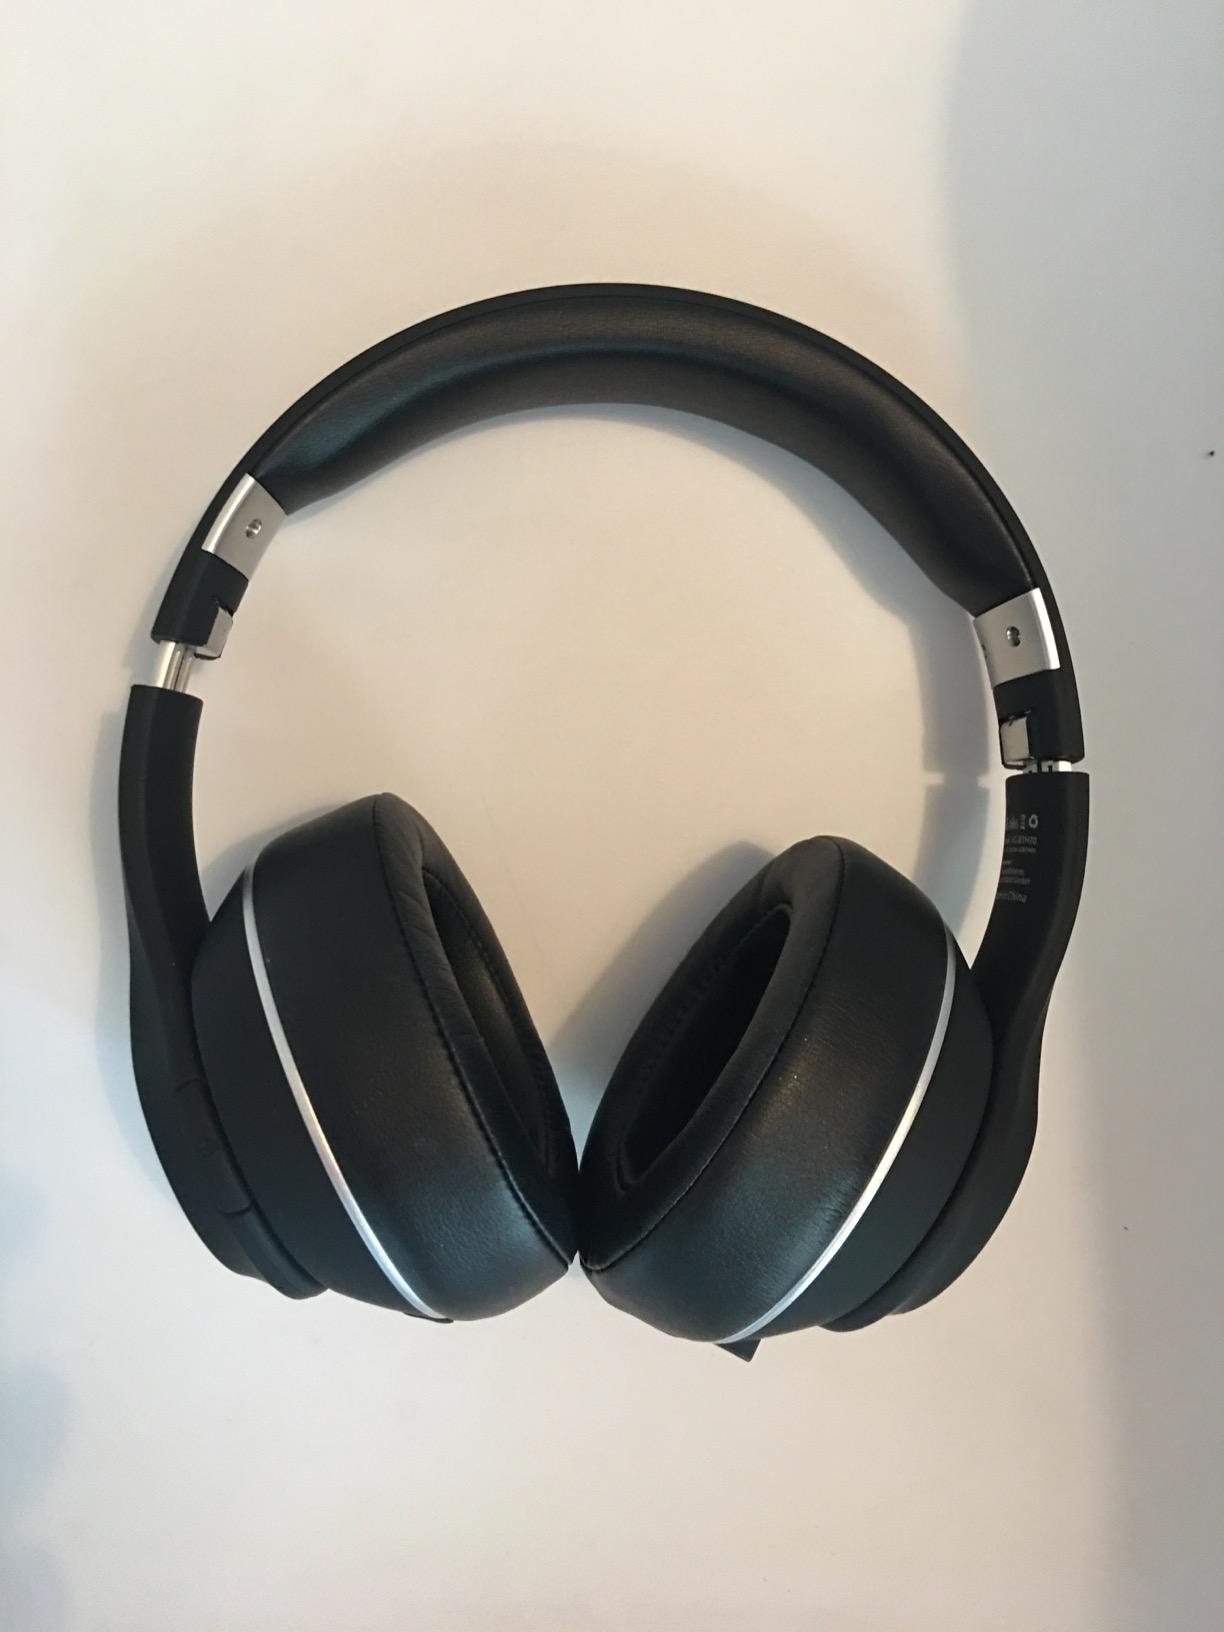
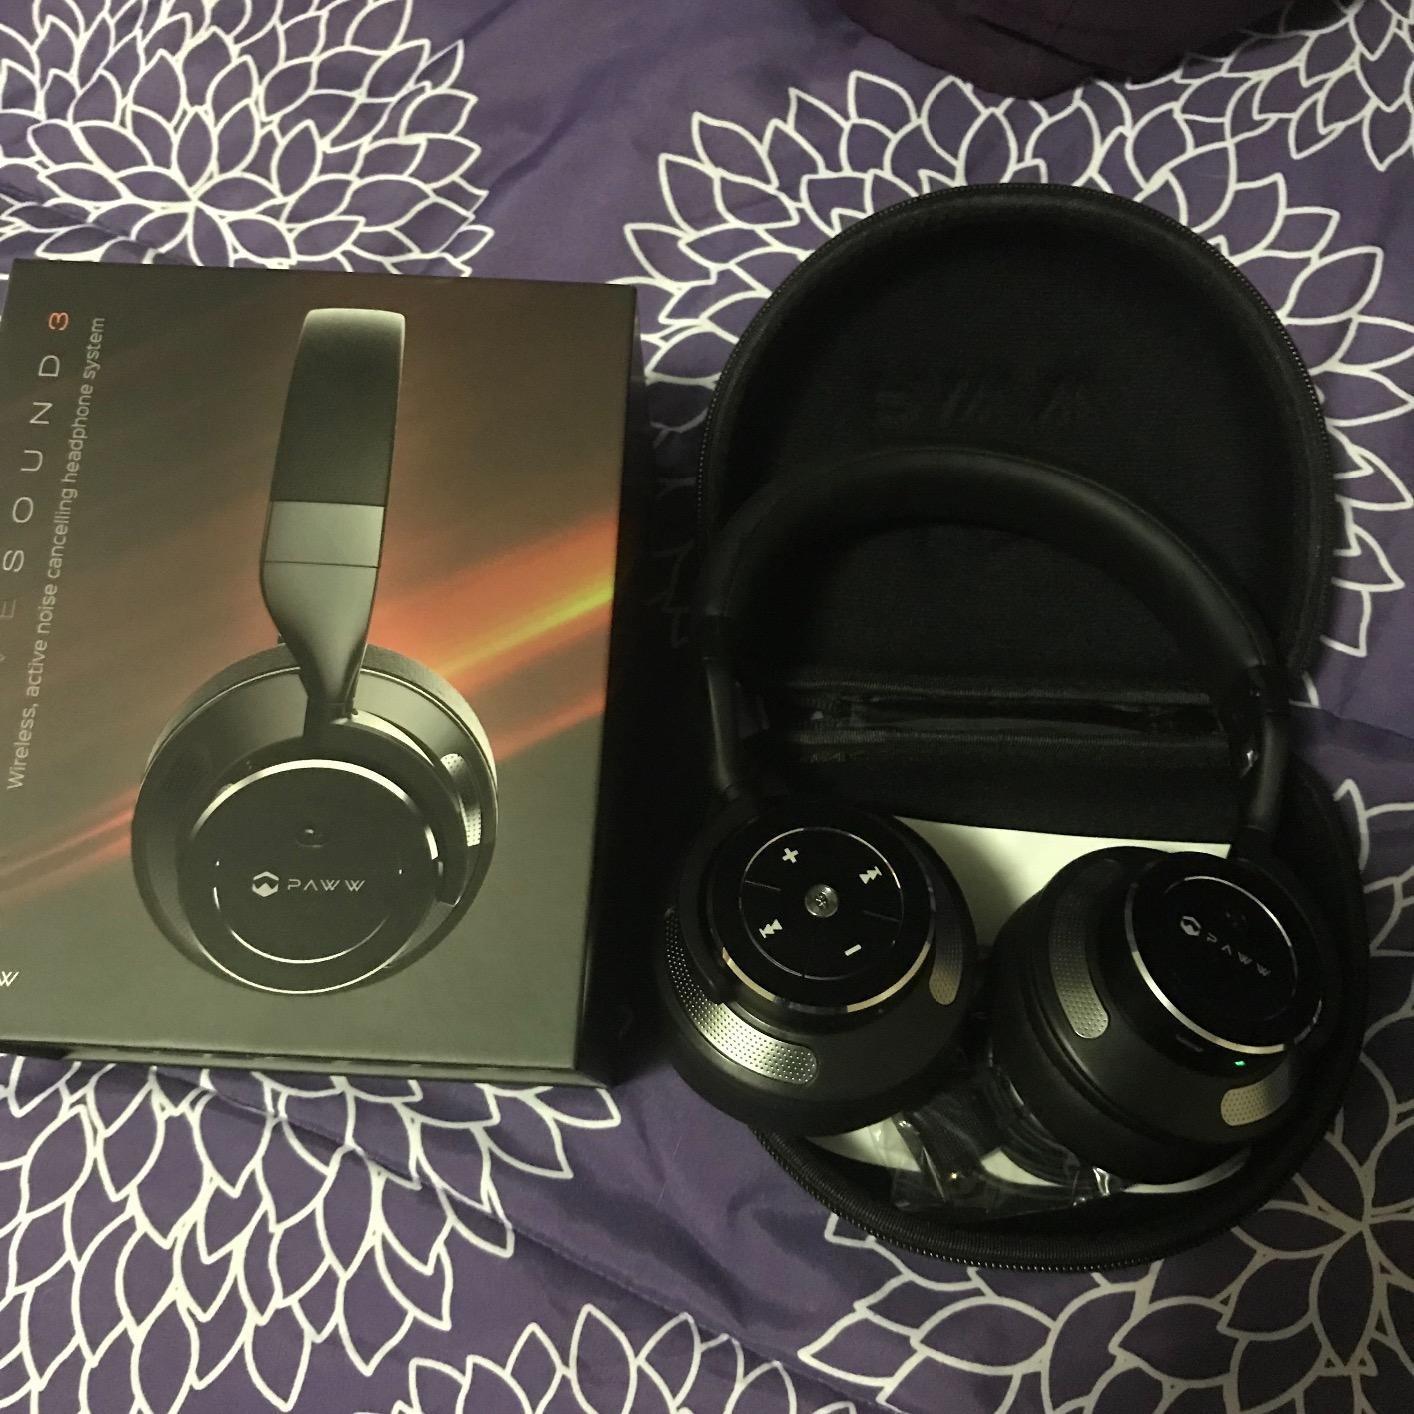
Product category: headphones
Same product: no